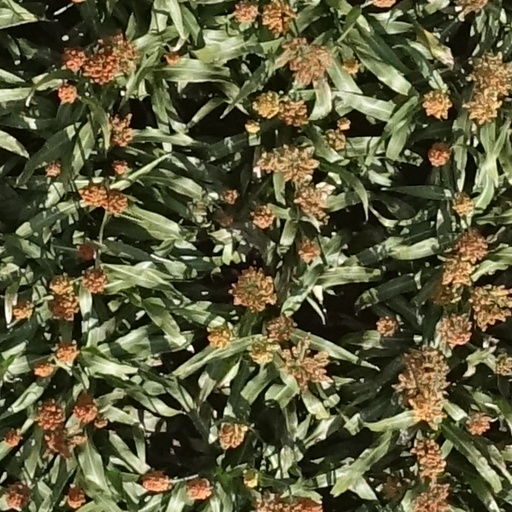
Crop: sorghum